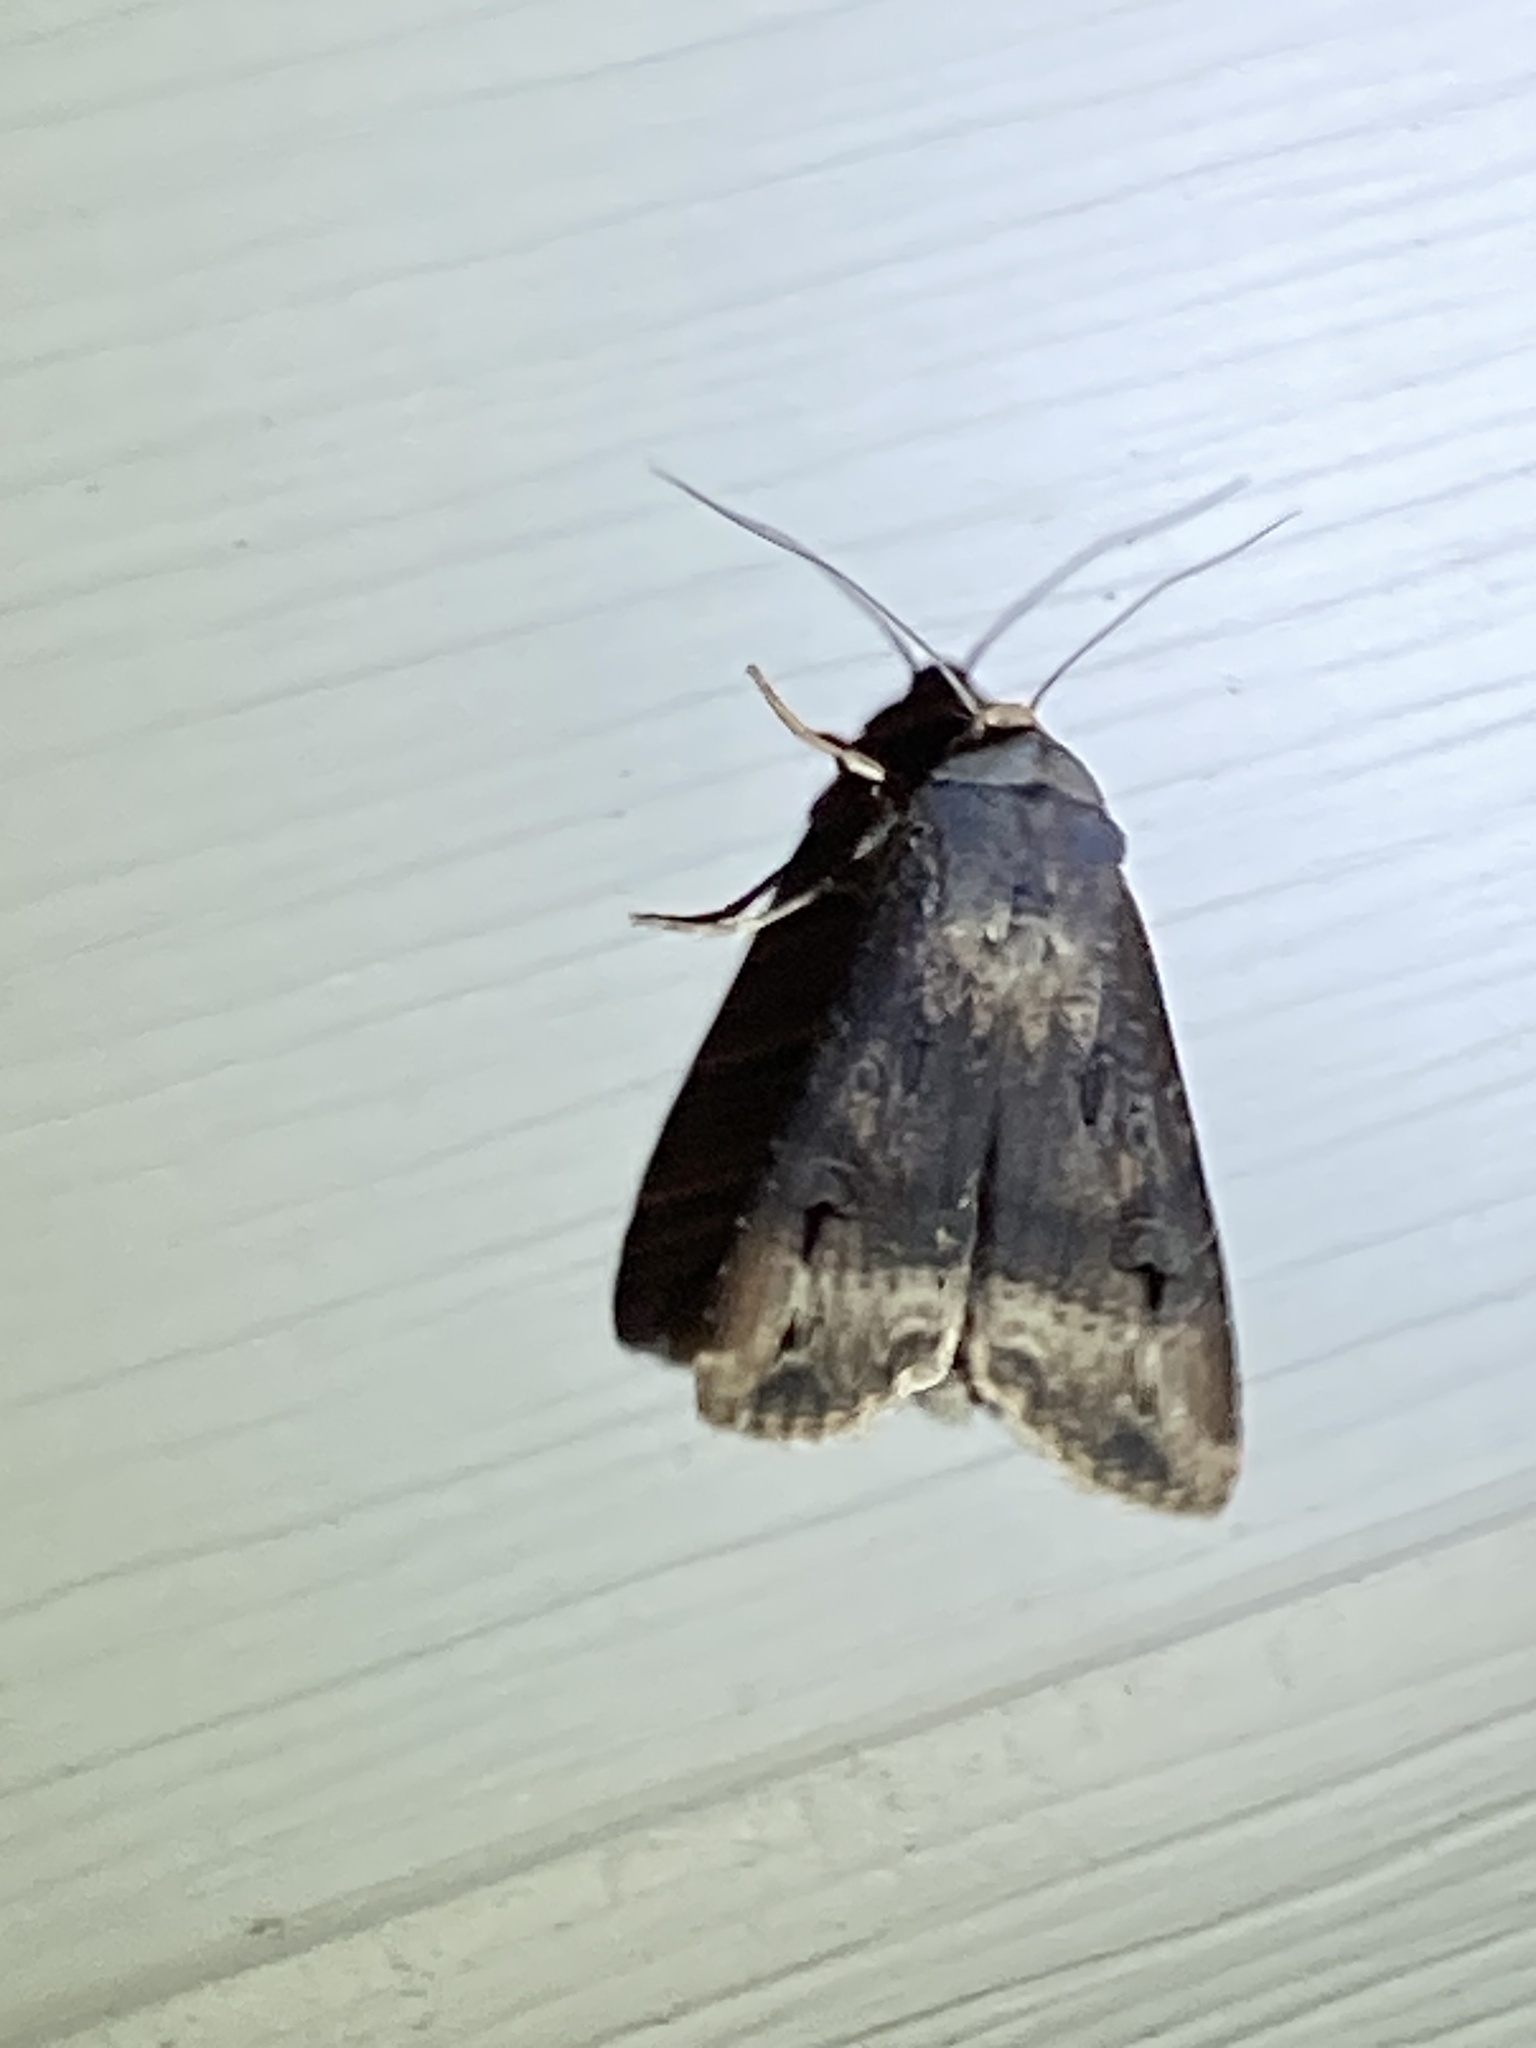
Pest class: cutworms